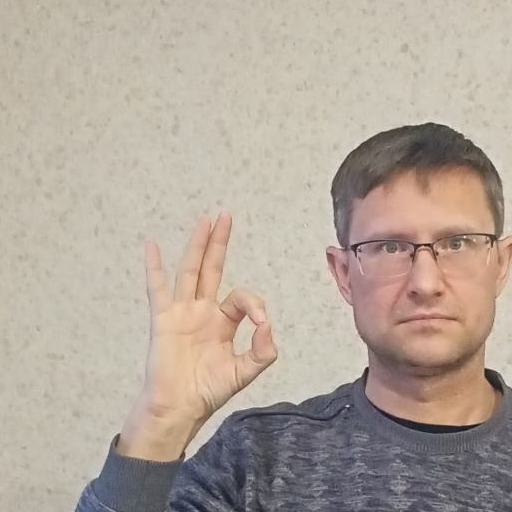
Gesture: ok